Lord of the Dead

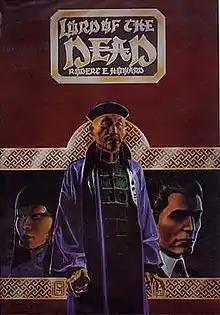
Cover of the first edition

Lord of the Dead is a collection of crime short stories by Robert E. Howard. It was first published in 1981 by Donald M. Grant, Publisher, Inc. in an edition of 1,250 copies. The stories are pastiches of Sax Rohmer.